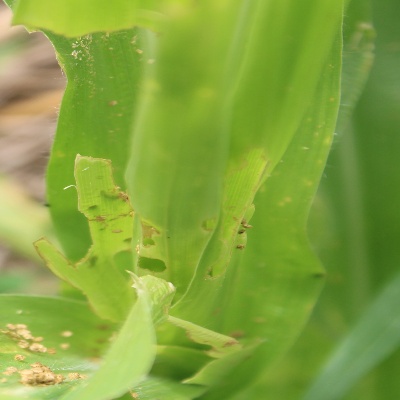
Crop: Maize
Condition: fall armyworm